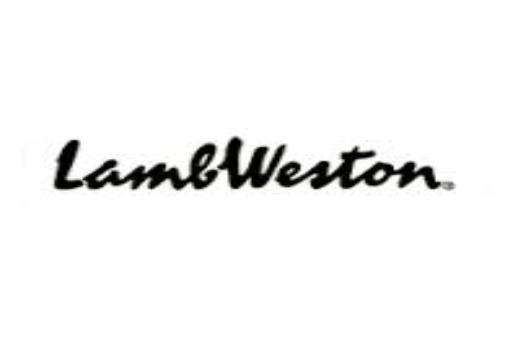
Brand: Lamb Weston
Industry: Food